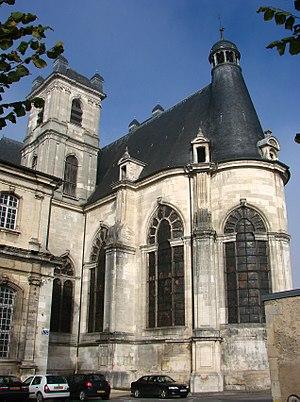
Chevet de l'église abbatiale Saint-Michel à Saint-Mihiel, fin du 17ème siècle.